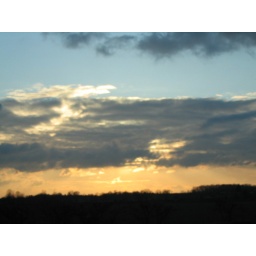
A sunset, which I found interesting because its orange beneath the cloud and blue above!